Laax

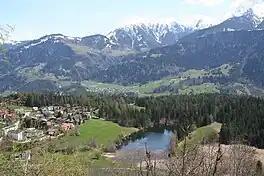
Laax Lake

Laax is first undoubtedly mentioned 1290–98 as "Lags". It was first mentioned indirectly in 765 AD when Bishop Tello of Chur granted his share of Flemme (Flims) to the Disentis Monastery, noting Laax in his will. The village appears in a 1290 register of the Cathedral of Chur and was officially independent by 1525 with its own parish church. In 1428, the bought their freedom from Count Rudolf VII of Werdenberg-Sargans, gaining unique autonomy, freedom, and privileges such as market rights and tolls. In 1677, Udalrich de Mont, Bishop of Chur, consecrated the new church in Laax to the patrons Saint Gallus and Saint Otmar. Laax joined the Ilanz district in 1851 after the dissolution of the Laax-Seewis court, and tourism began developing in 1962 with the opening of the Crap Sogn Gion.